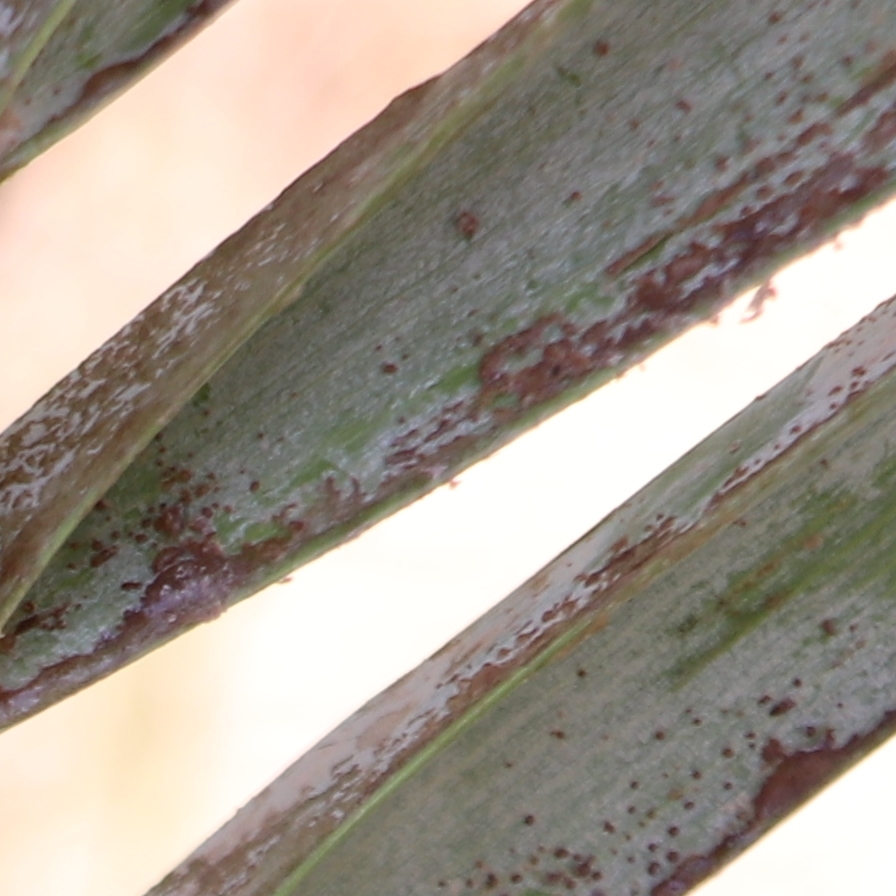
Label: Honey